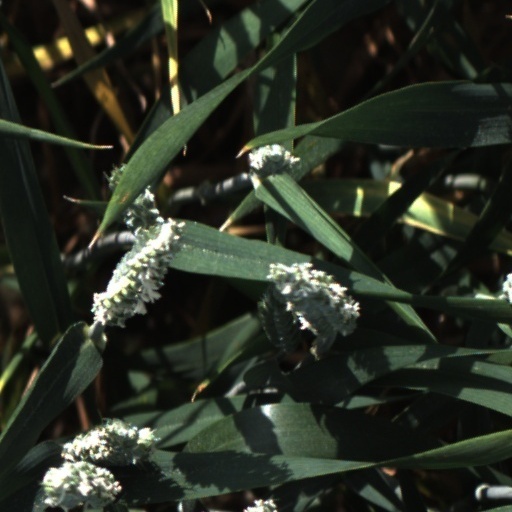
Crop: wheat